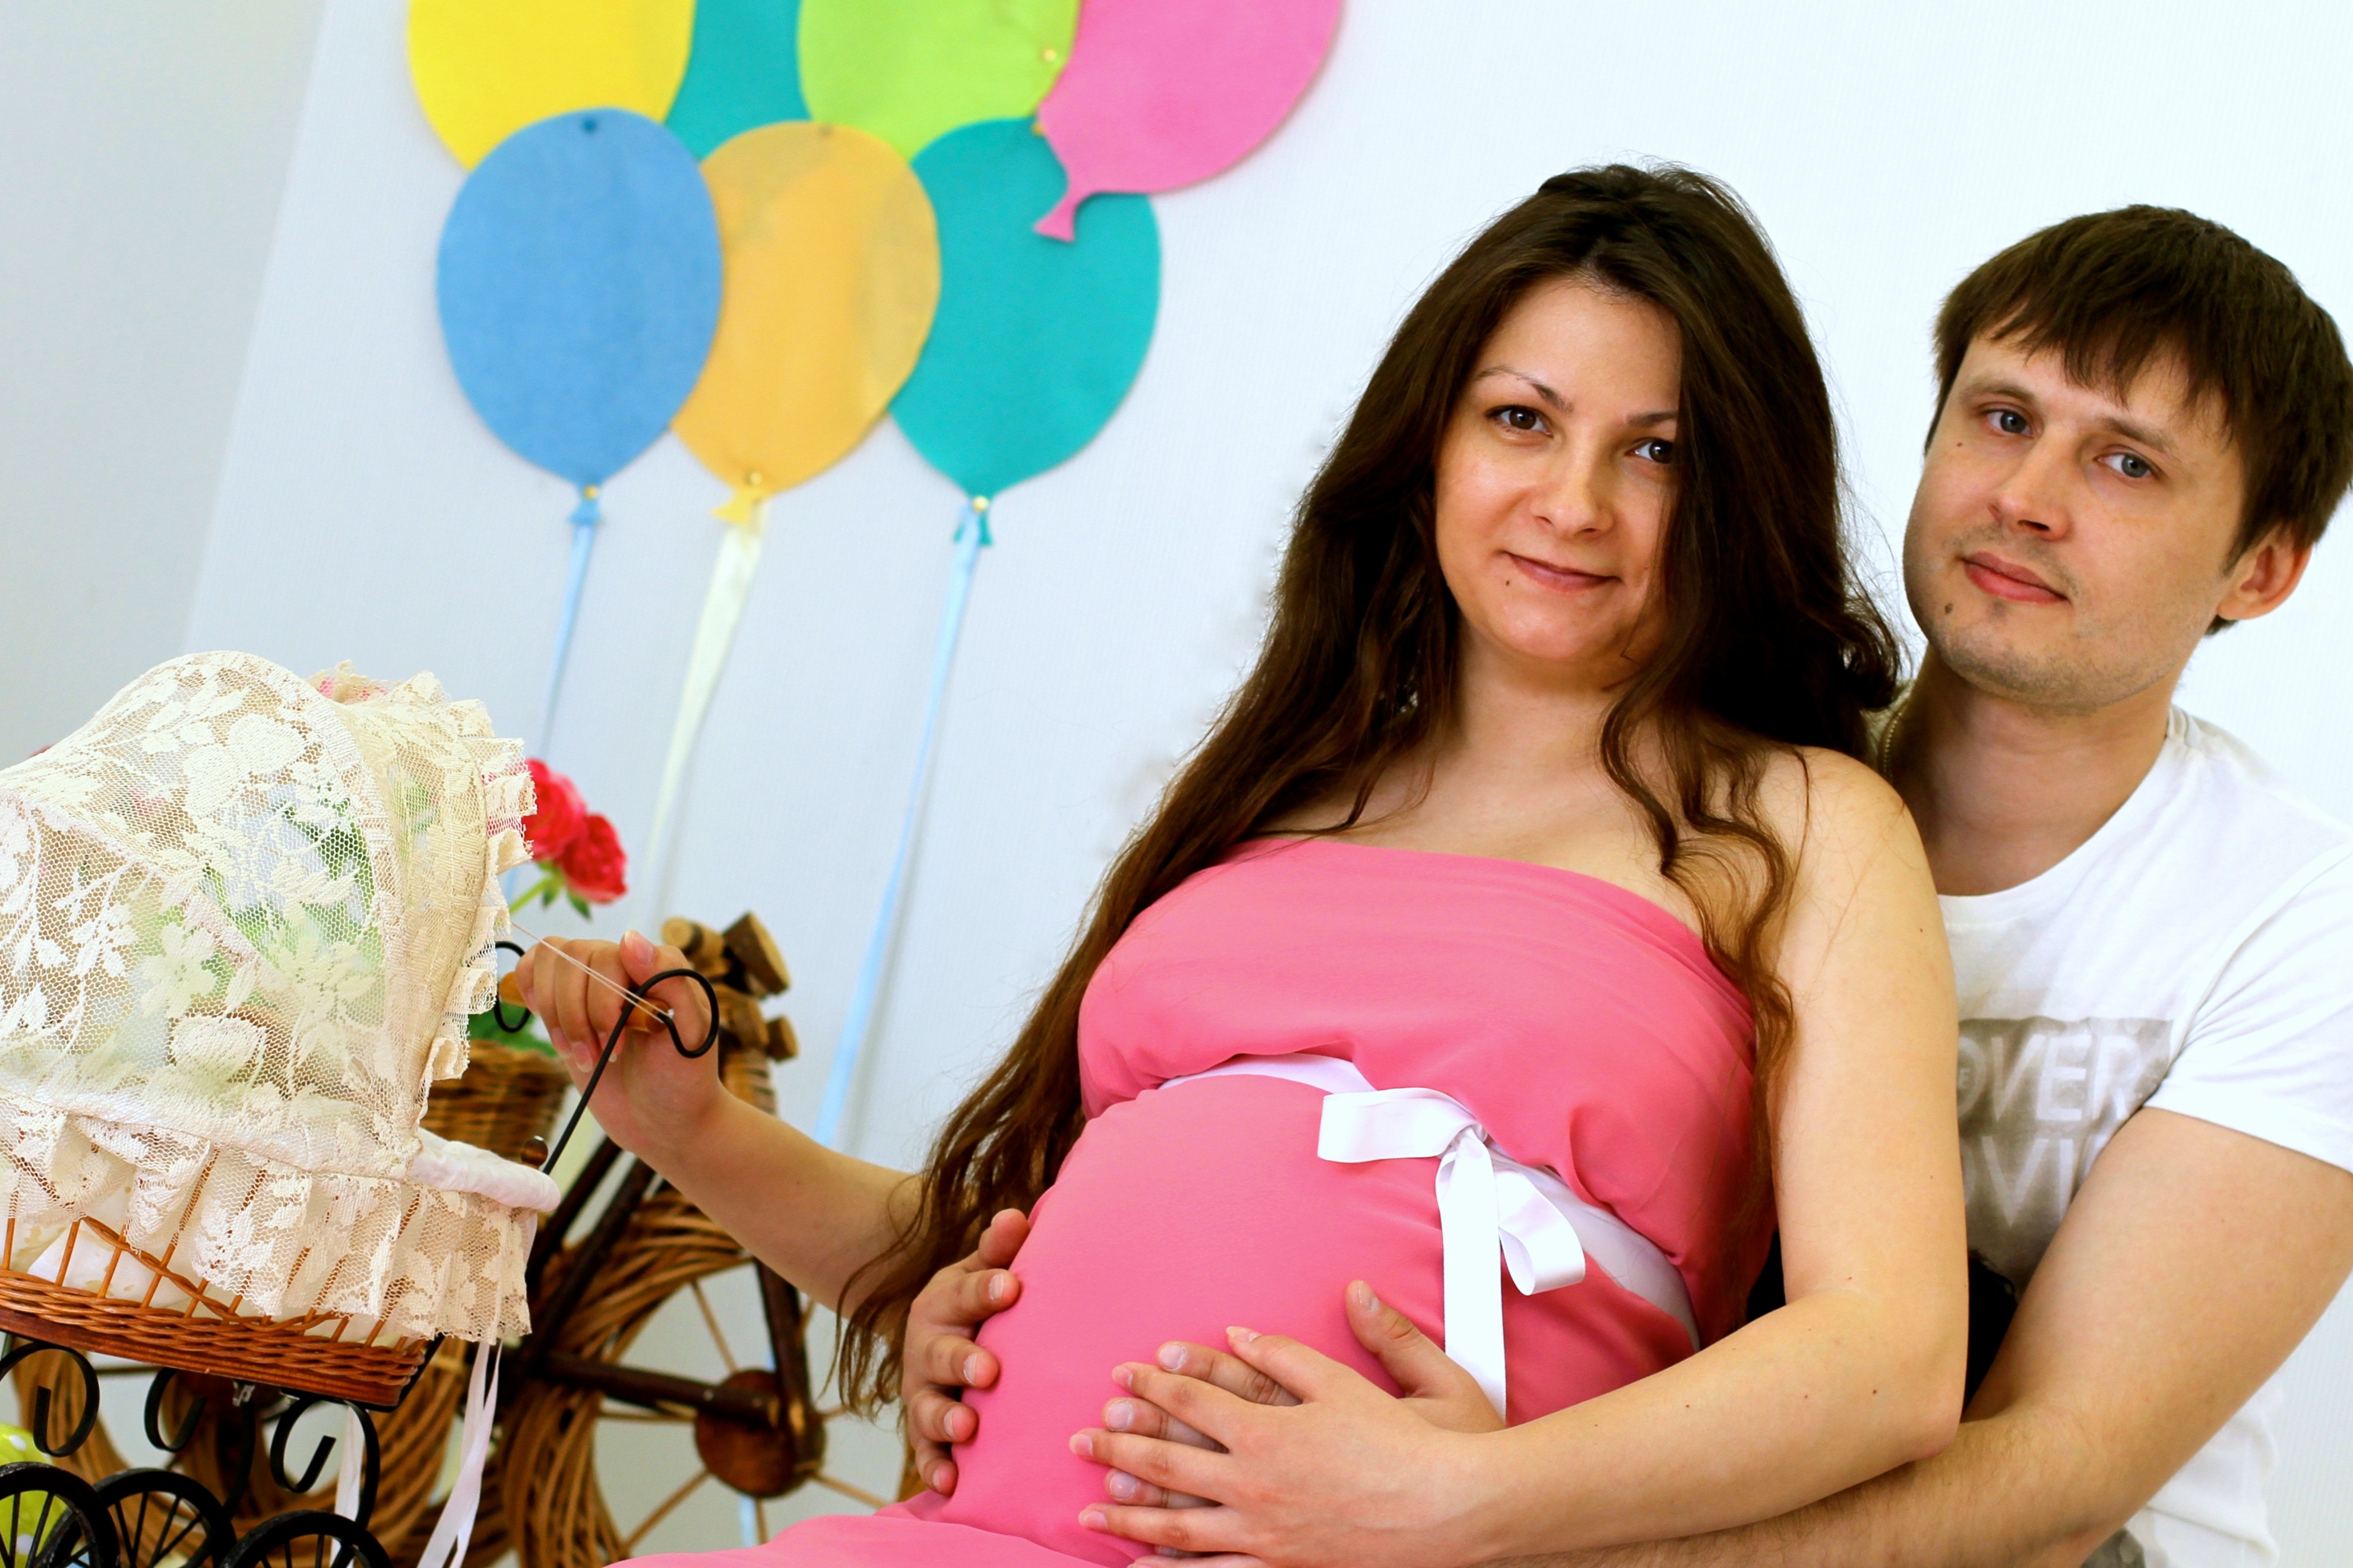
people, love, couple, pregnancy, motherhood, family, party, stand by, future parents, child waiting